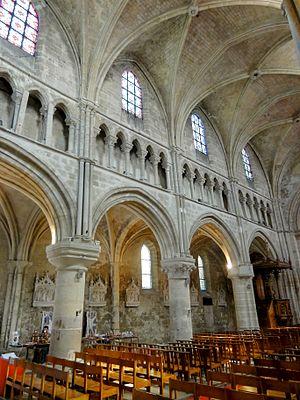
Nef, grandes arcades au nord.
L'église Notre-Dame-de-l'Assomption est une église catholique paroissiale située à Auvers-sur-Oise, dans le département français du Val-d'Oise et la région Île-de-France. Elle a été fondée vers la fin du XIᵉ siècle par Philippe Iᵉʳ, puis reconstruite sous l'impulsion d'Adélaïde de Savoie qui réside souvent dans le manoir royal au nord de l'église après le décès de son époux Louis VI en 1137. Cette reconstruction commence par les parties orientales et s'achève par la nef, qui présente une élévation sur trois niveaux avec triforium. Elle se fait dans le style roman tardif encore manifeste dans les chapiteaux, basculant rapidement vers le style gothique naissant avec des fenêtres en arc brisé et des voûtes d'ogives. L'absidiole au nord est encore purement romane, mais elle n'est sans doute pas antérieure à 1137. Deux fenêtres du chevet sont remaniées au XIIIᵉ siècle dans le style gothique rayonnant, ce qui accentue l'écart stylistique de ces deux parties en réalité contemporaines. L'église Notre-Dame traverse les siècles sans subir de dommages notables lors des guerres, et la seule transformation entreprise est l'ajout de la chapelle de la Vierge peu avant le milieu du XVIᵉ siècle.